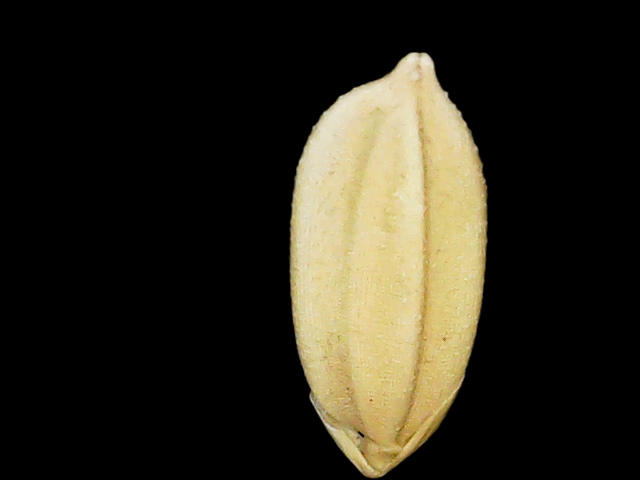
Rice variety: Binadhan08